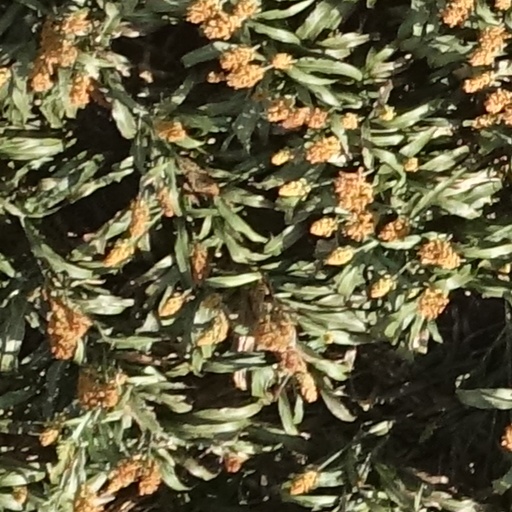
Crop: sorghum